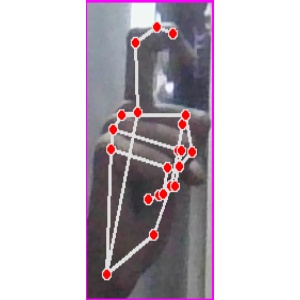
अक्षर: ट